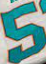
Number: 5